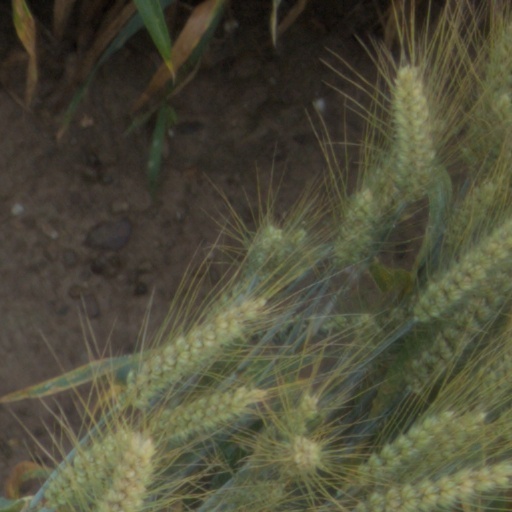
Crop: wheat